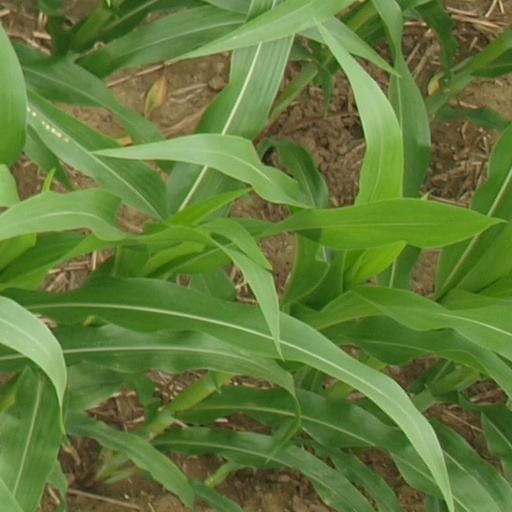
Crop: maize; corn